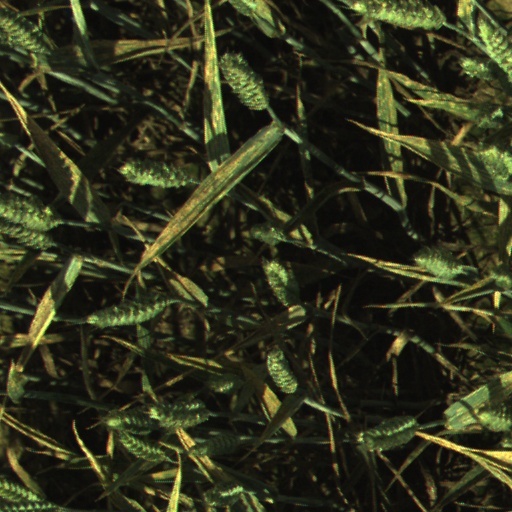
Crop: wheat